Ivory (soap)

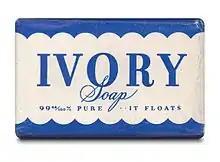
Ivory Soap

Ivory is currently a small brand by P&G standards. The Ivory brand includes the classic bar soap, clear liquid soap (discontinued before 2016), hair and body wash, dish liquid, and a mild laundry detergent (not a soap) product called Ivory Snow. Research in 2001 by Lehman Brothers revealed that the U.S. sales of all Ivory products, including the liquid soap and dish detergent, represented less than 1% of P&G's total worldwide sales in the 52 weeks ended September 9, 2001.